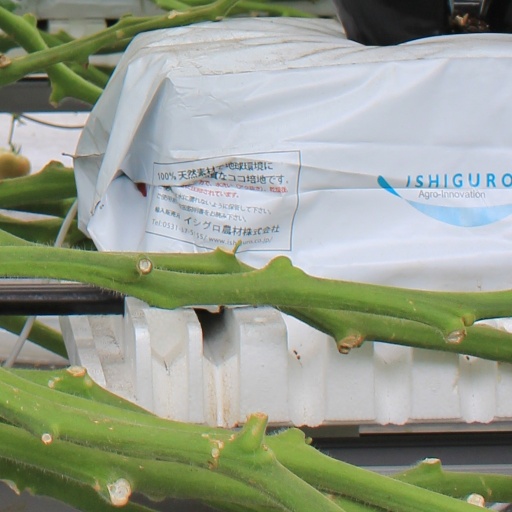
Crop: tomato